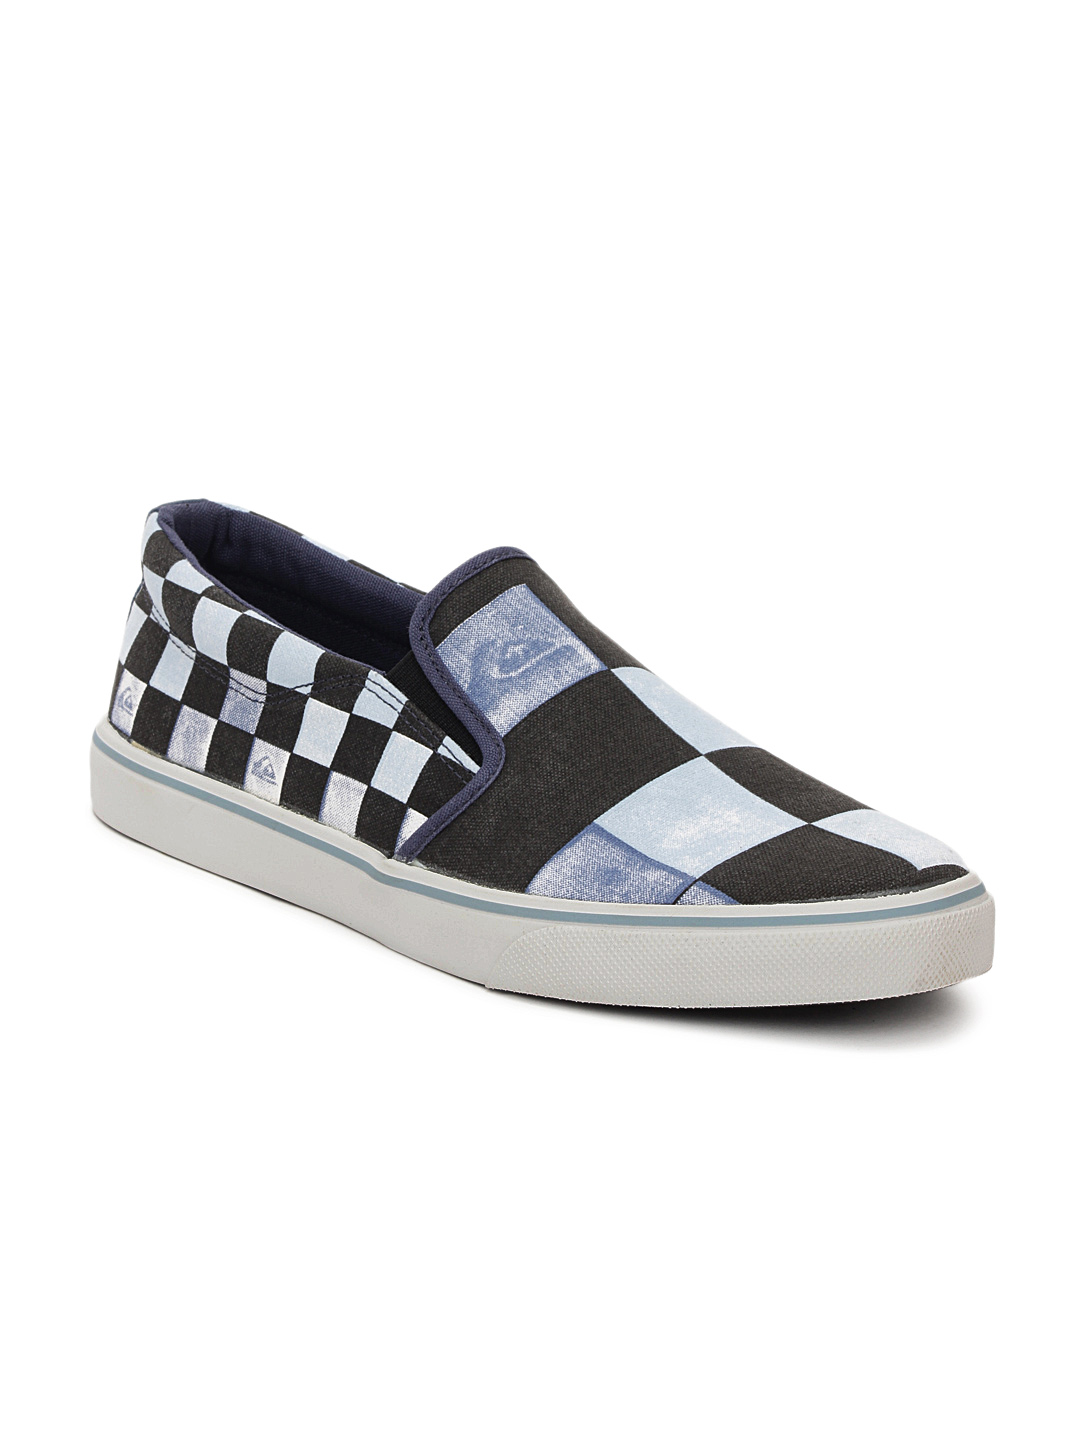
Quiksilver Men Black & Blue Shoes
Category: Footwear / Shoes / Casual Shoes
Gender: Men
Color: Black
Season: Summer 2012
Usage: Casual